Time Won't Let Me

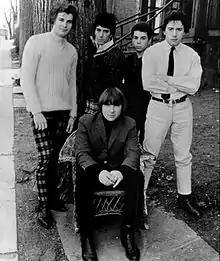
The Outsiders in 1967

In contrast to the numerous American bands that formed in the wake of the British Invasion, the musicians who became the Outsiders had been active in the Cleveland music scene since 1958, when fifteen year old guitarist and saxophonist Tom King founded the band as a rhythm & blues combo called the Starfires.